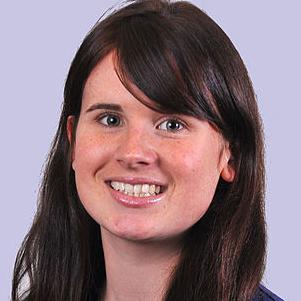
Age: 24